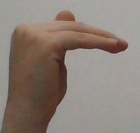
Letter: khaa